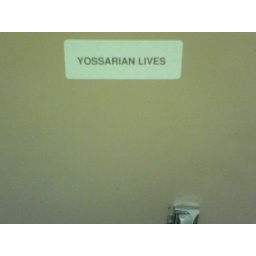
Sticker found on door in one of my office building's bathrooms. Do it Joseph Heller!